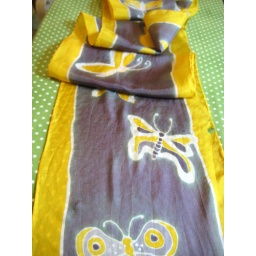
silk scarf with hand painted butterflies in yellow and gray